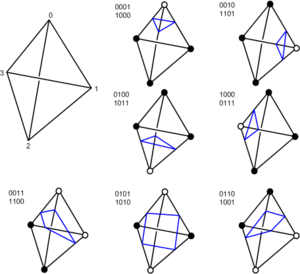
Le marching tetrahedra est une méthode destinée à représenter la surface définie par, avec f une fonction définie sur l'espace. Le principe de base est identique au marching cubes.